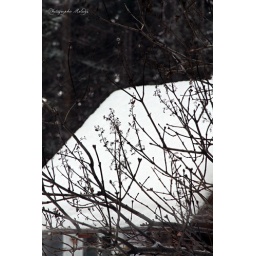
my very favorite tree in the yard... our lilac tree {not a bush}{out of sitting room window}